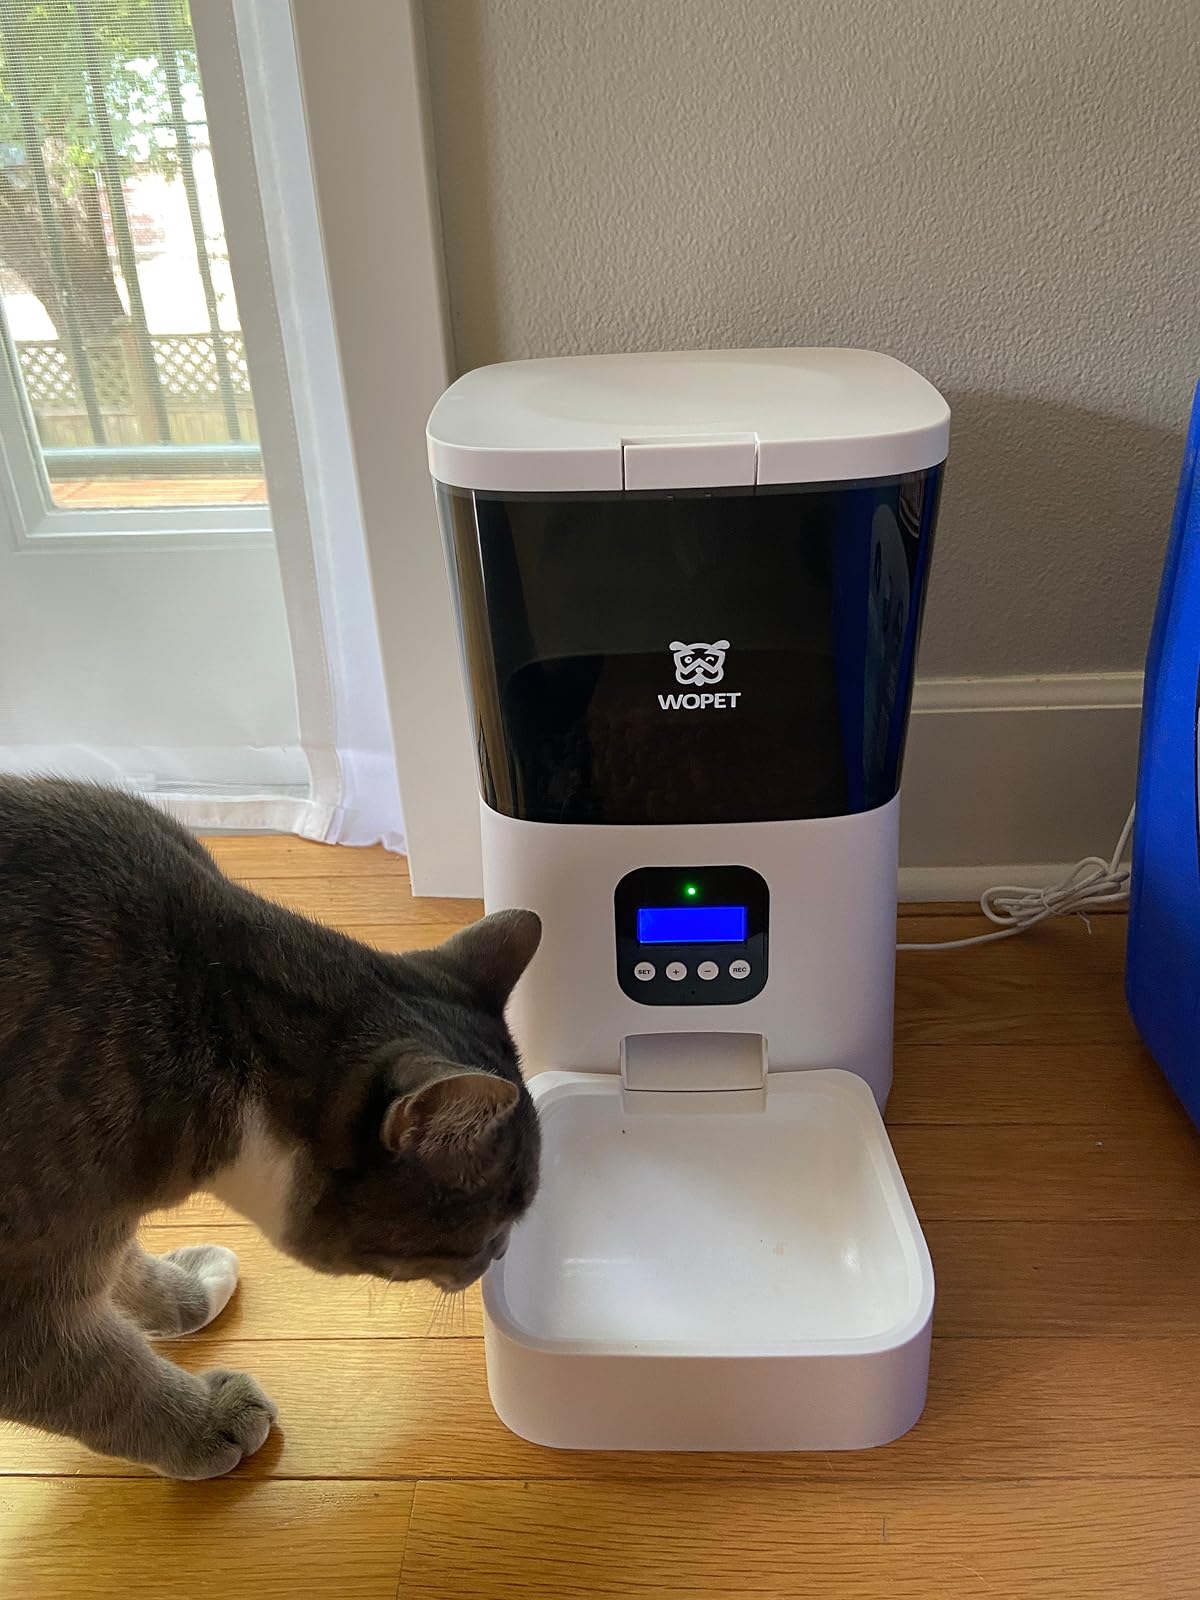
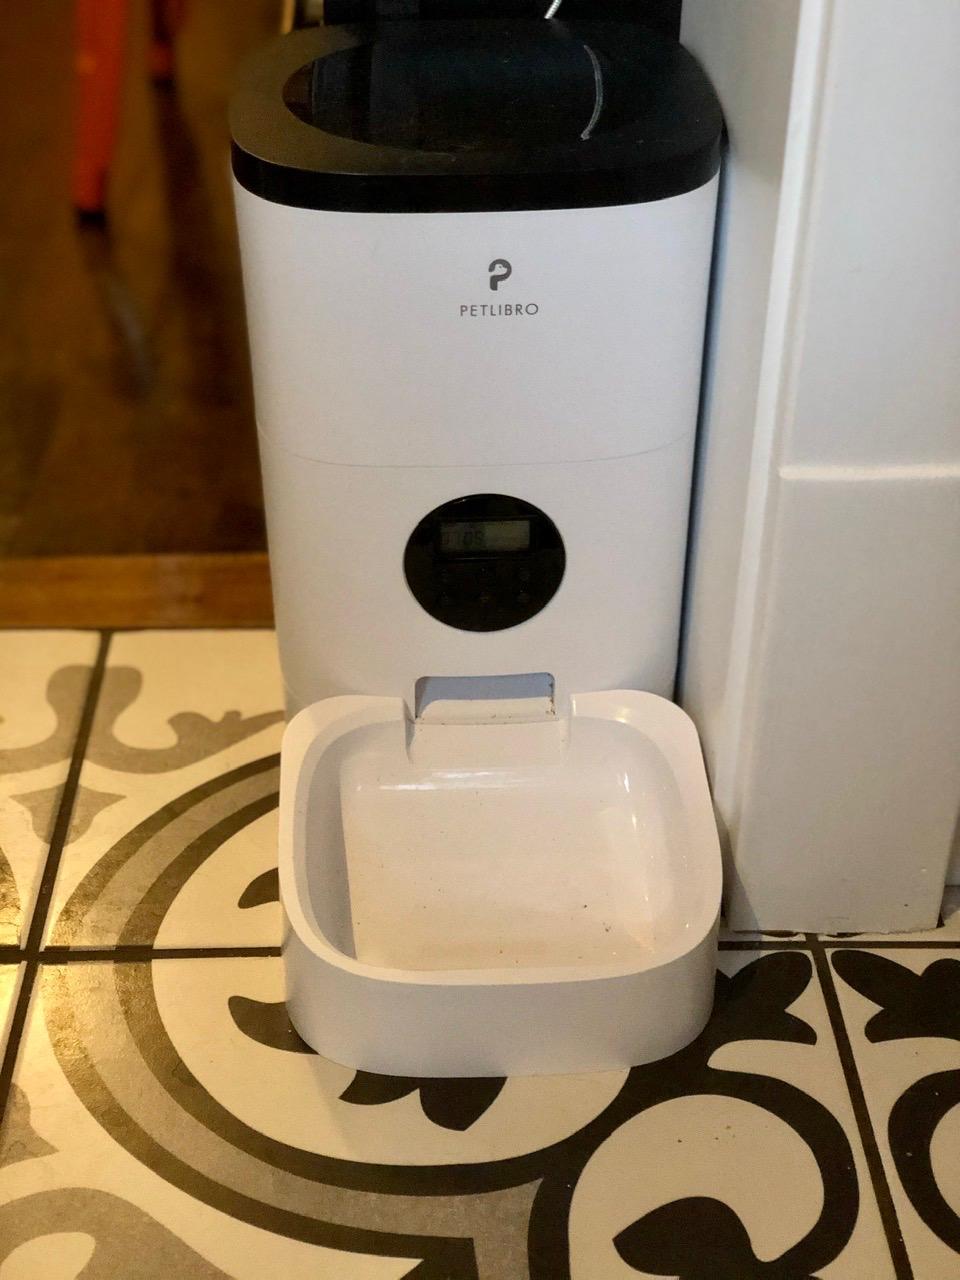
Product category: items_feeder
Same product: no